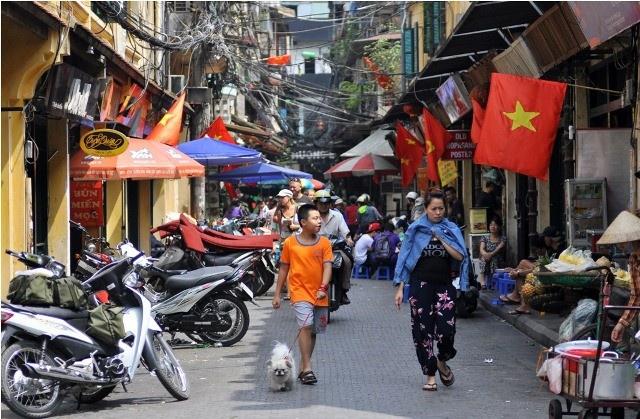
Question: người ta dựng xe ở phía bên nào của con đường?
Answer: người ta dựng xe ở phía bên trái của con đường